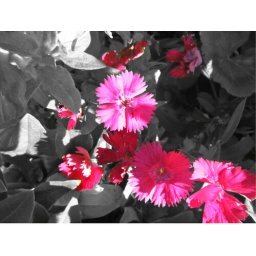
Taken in Rockland, Maine. Pink flowers with a black and white back ground.